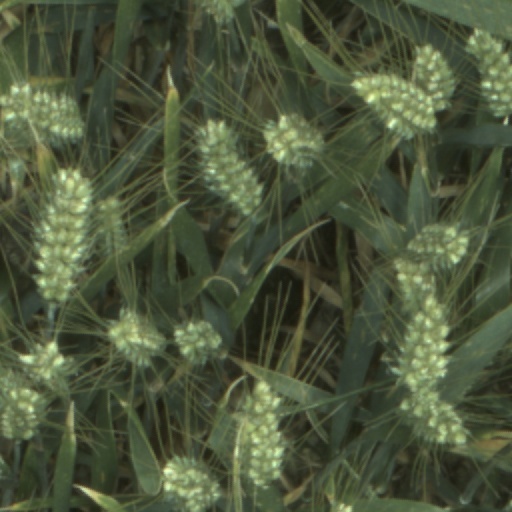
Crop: wheat